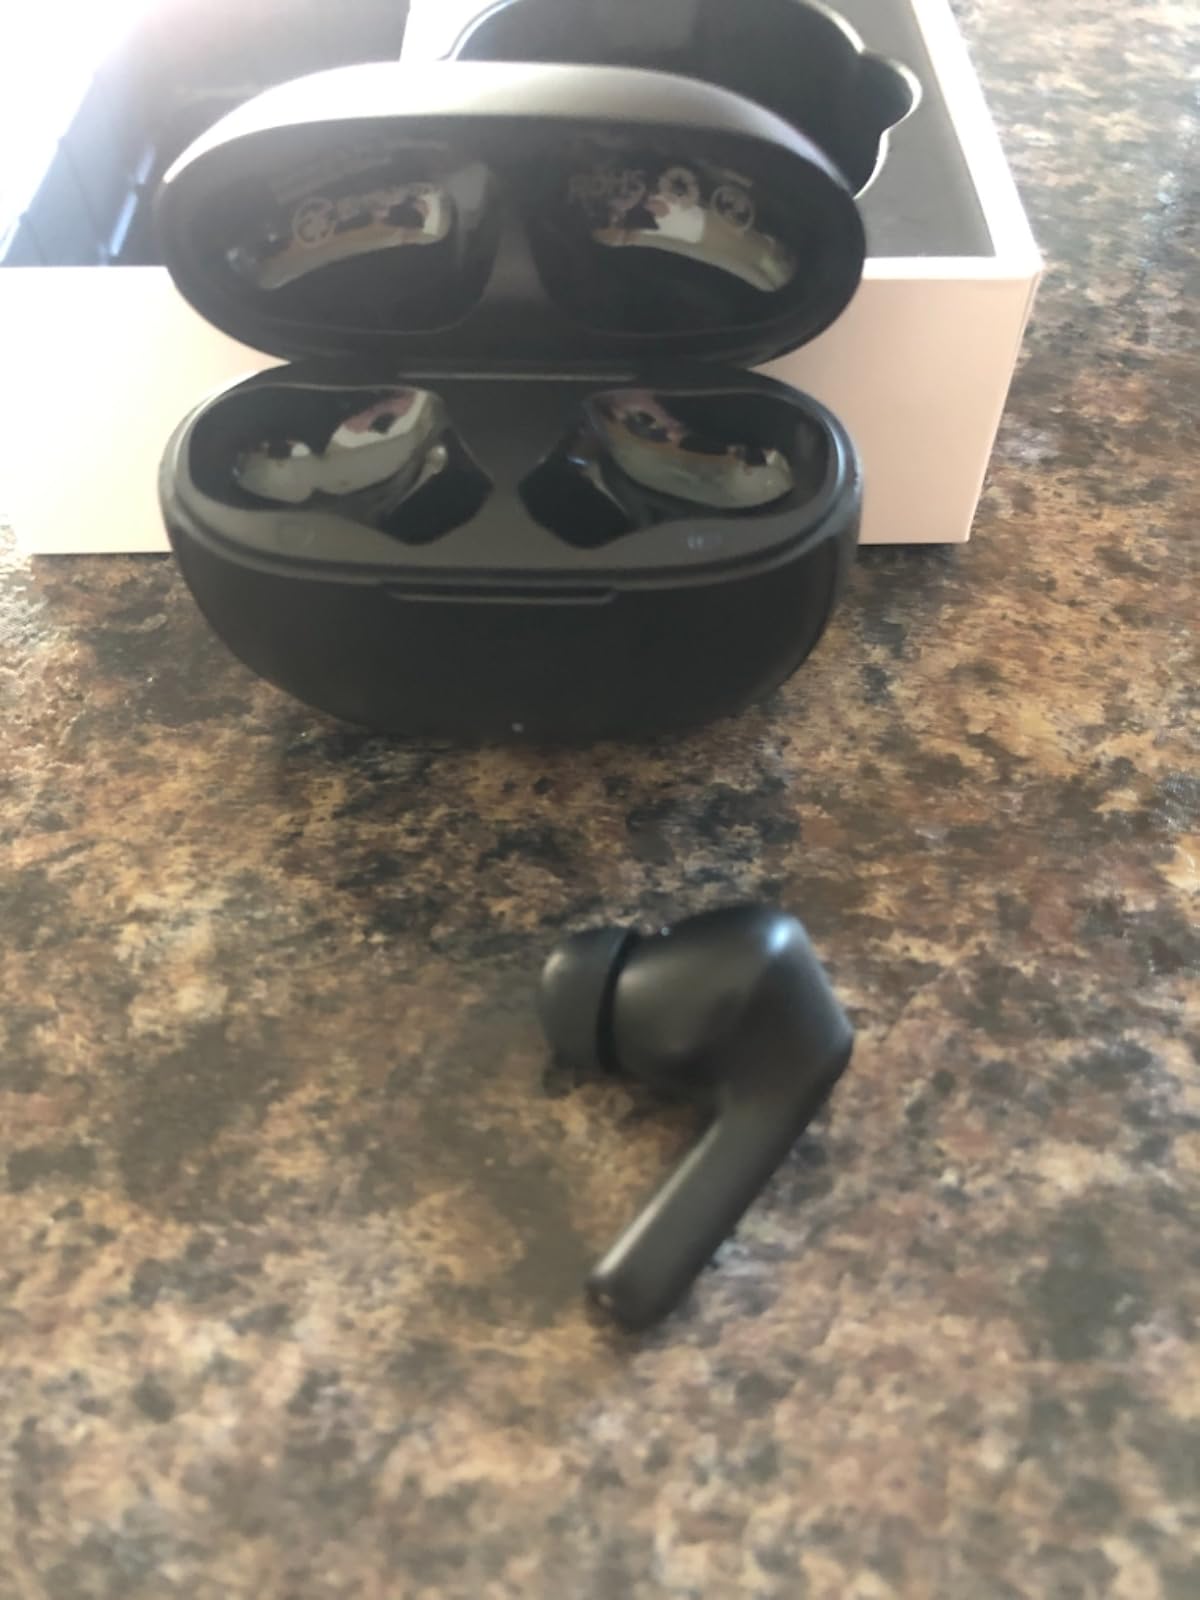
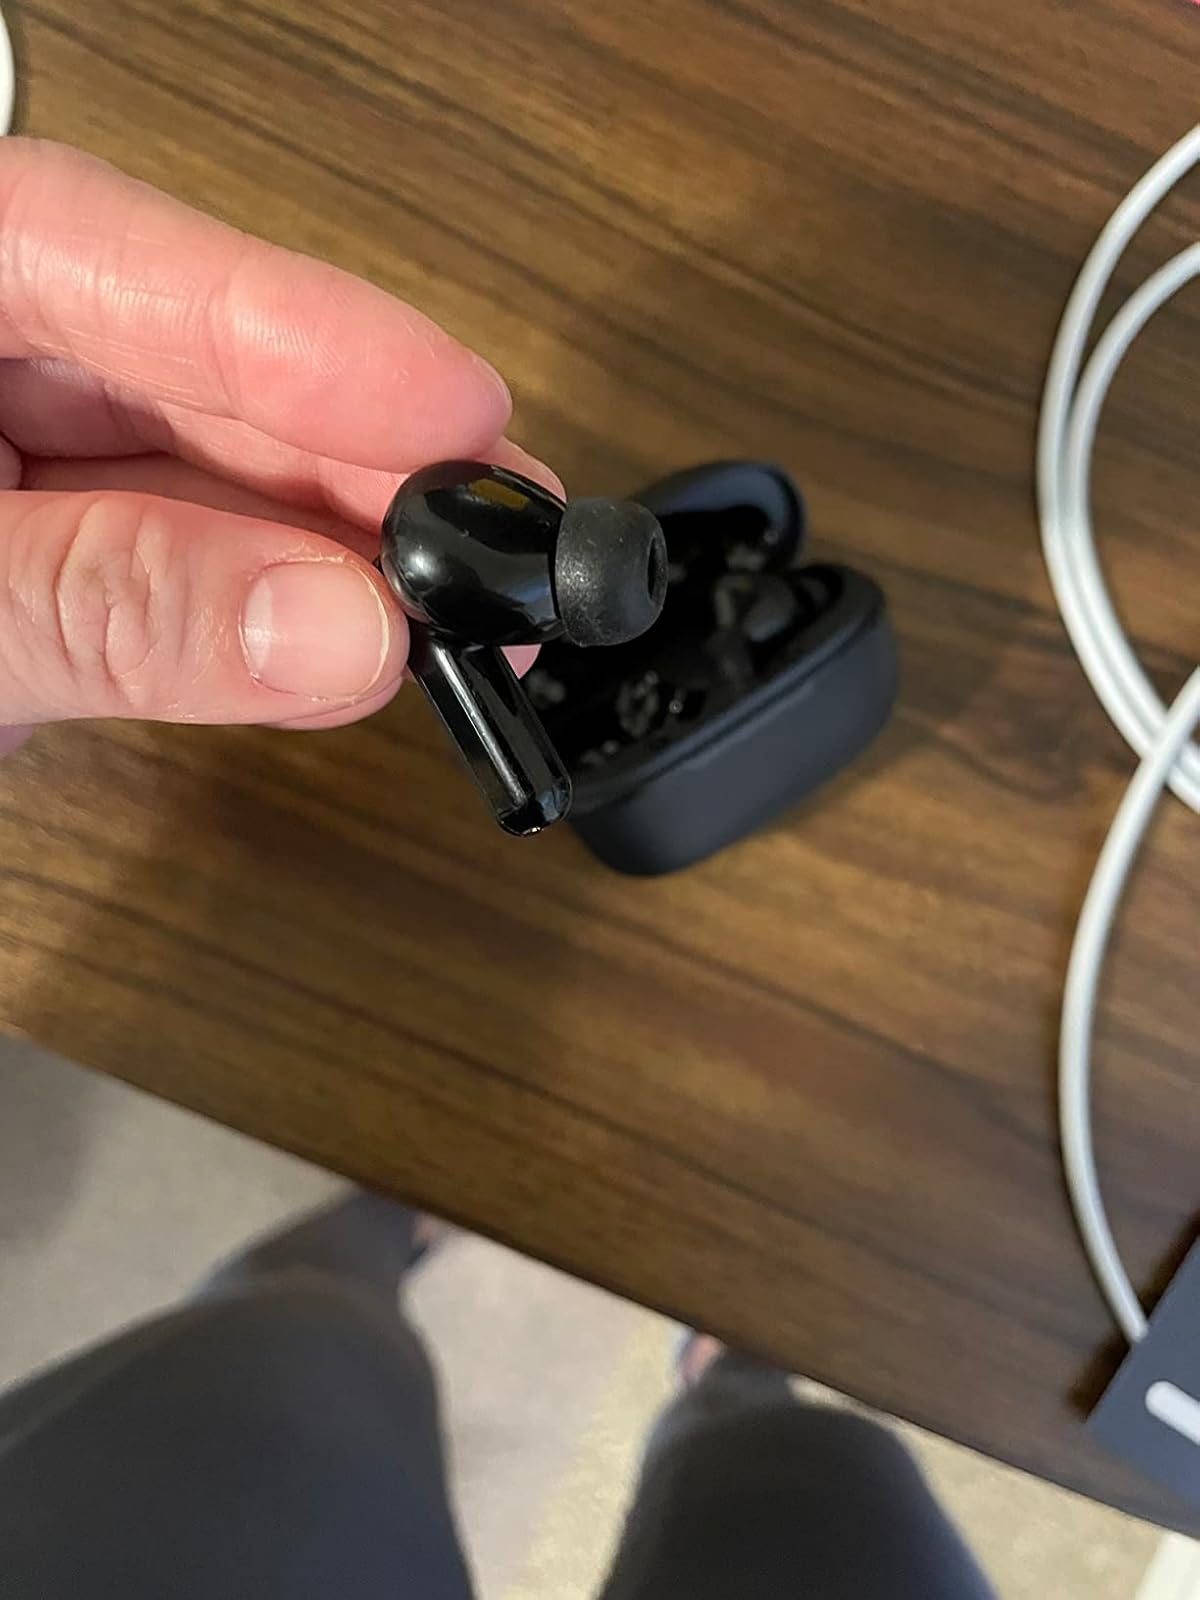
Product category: earbuds
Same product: no